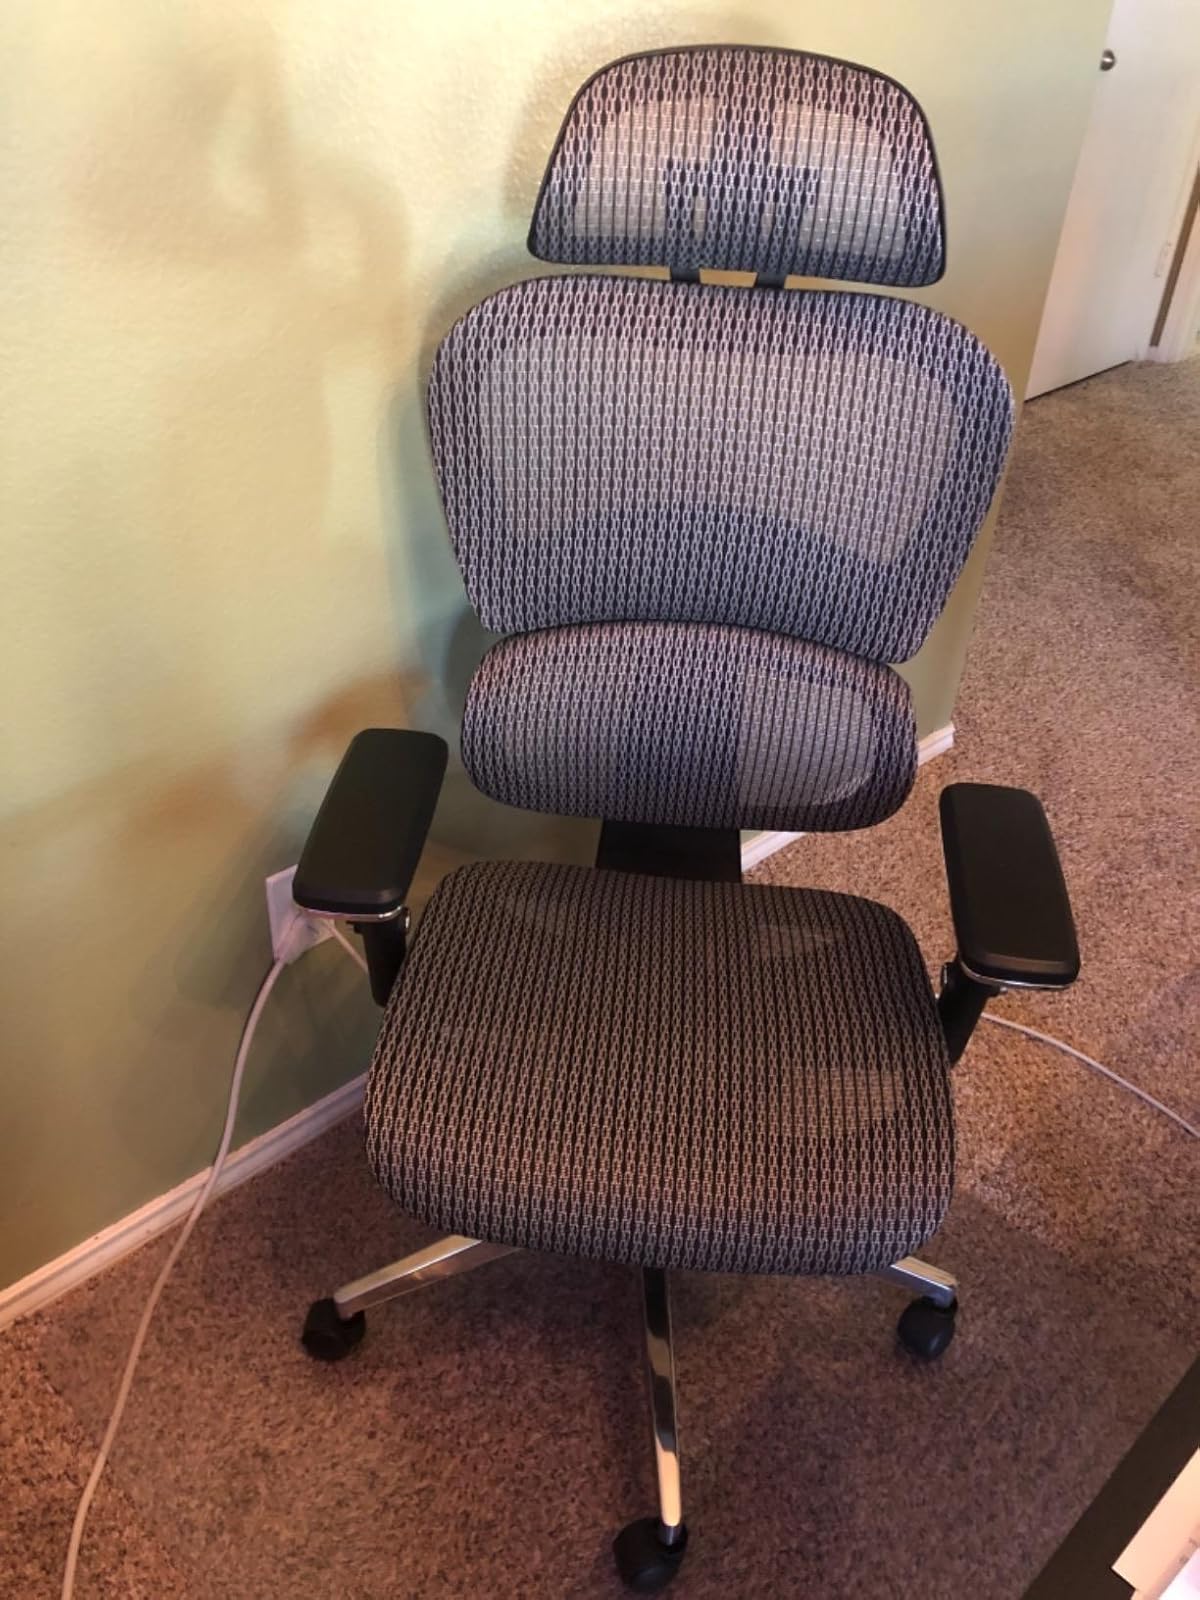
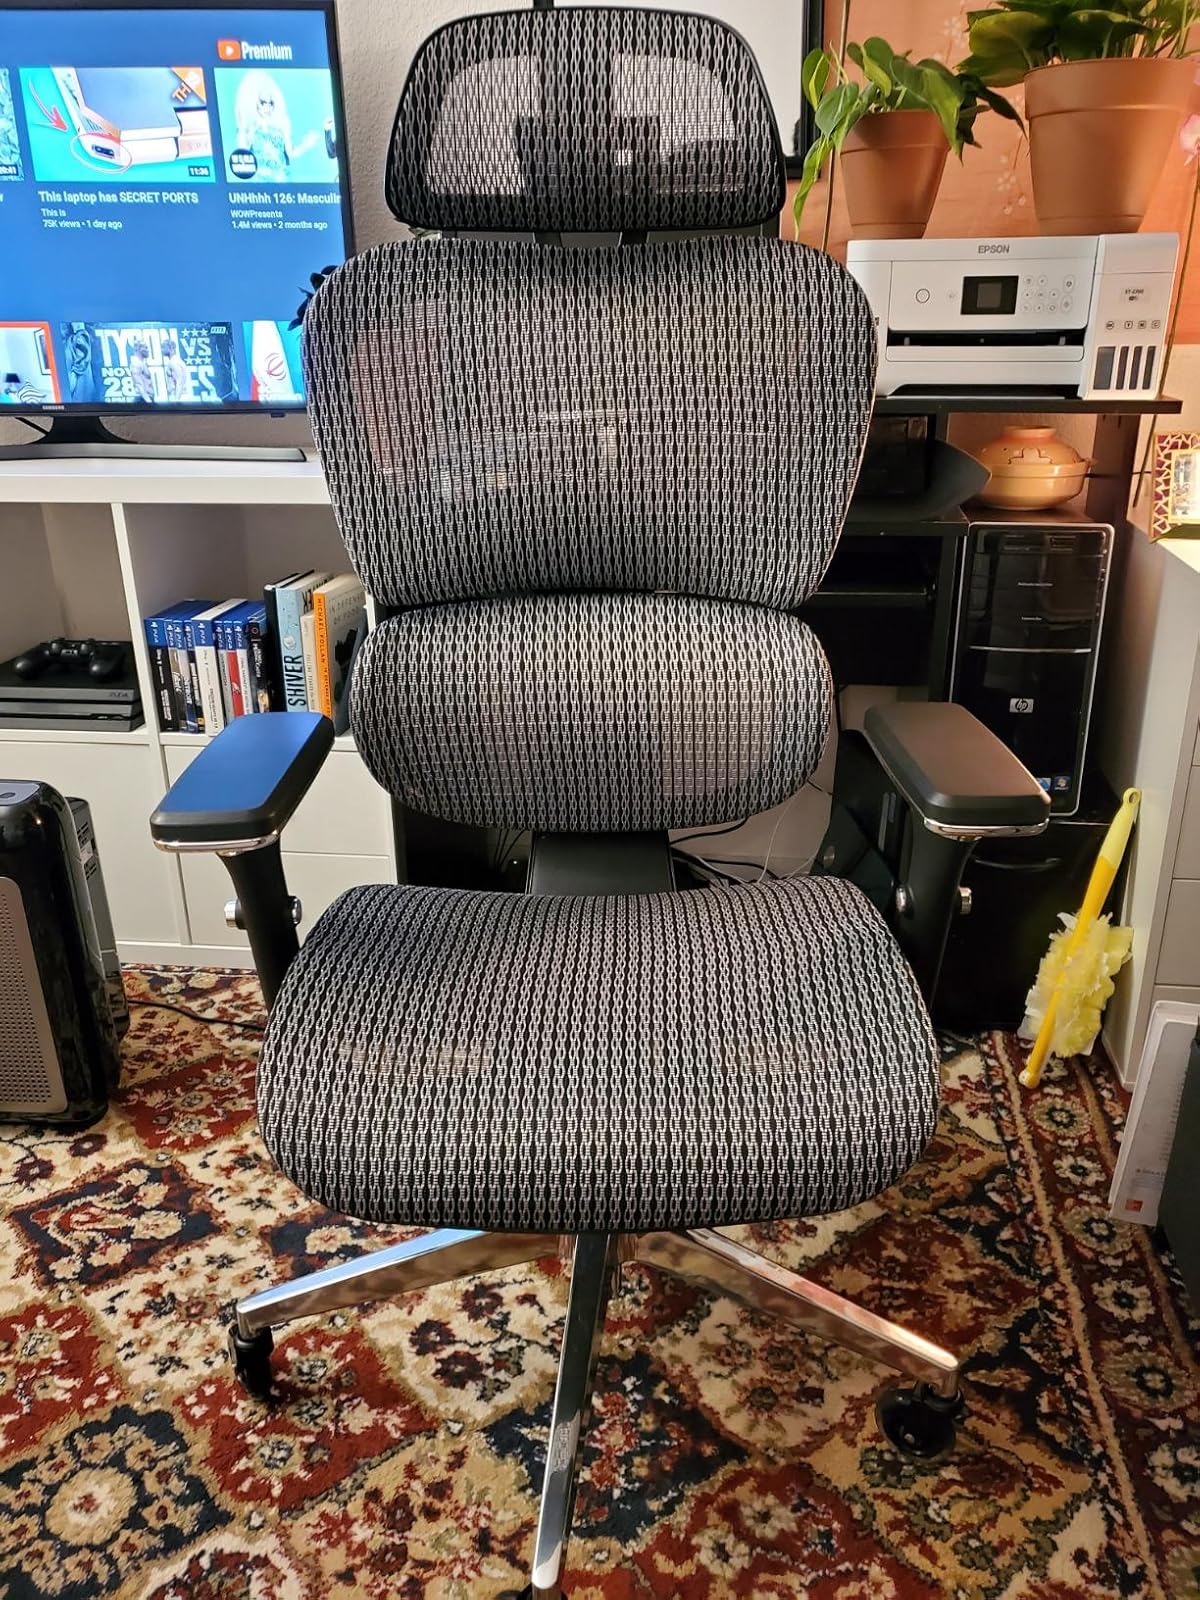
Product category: items_chair
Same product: yes